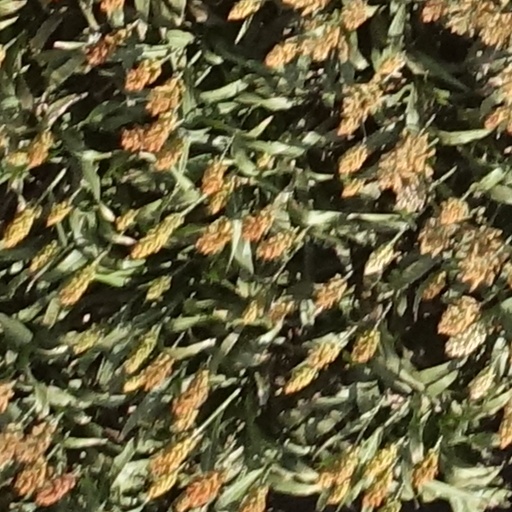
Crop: sorghum